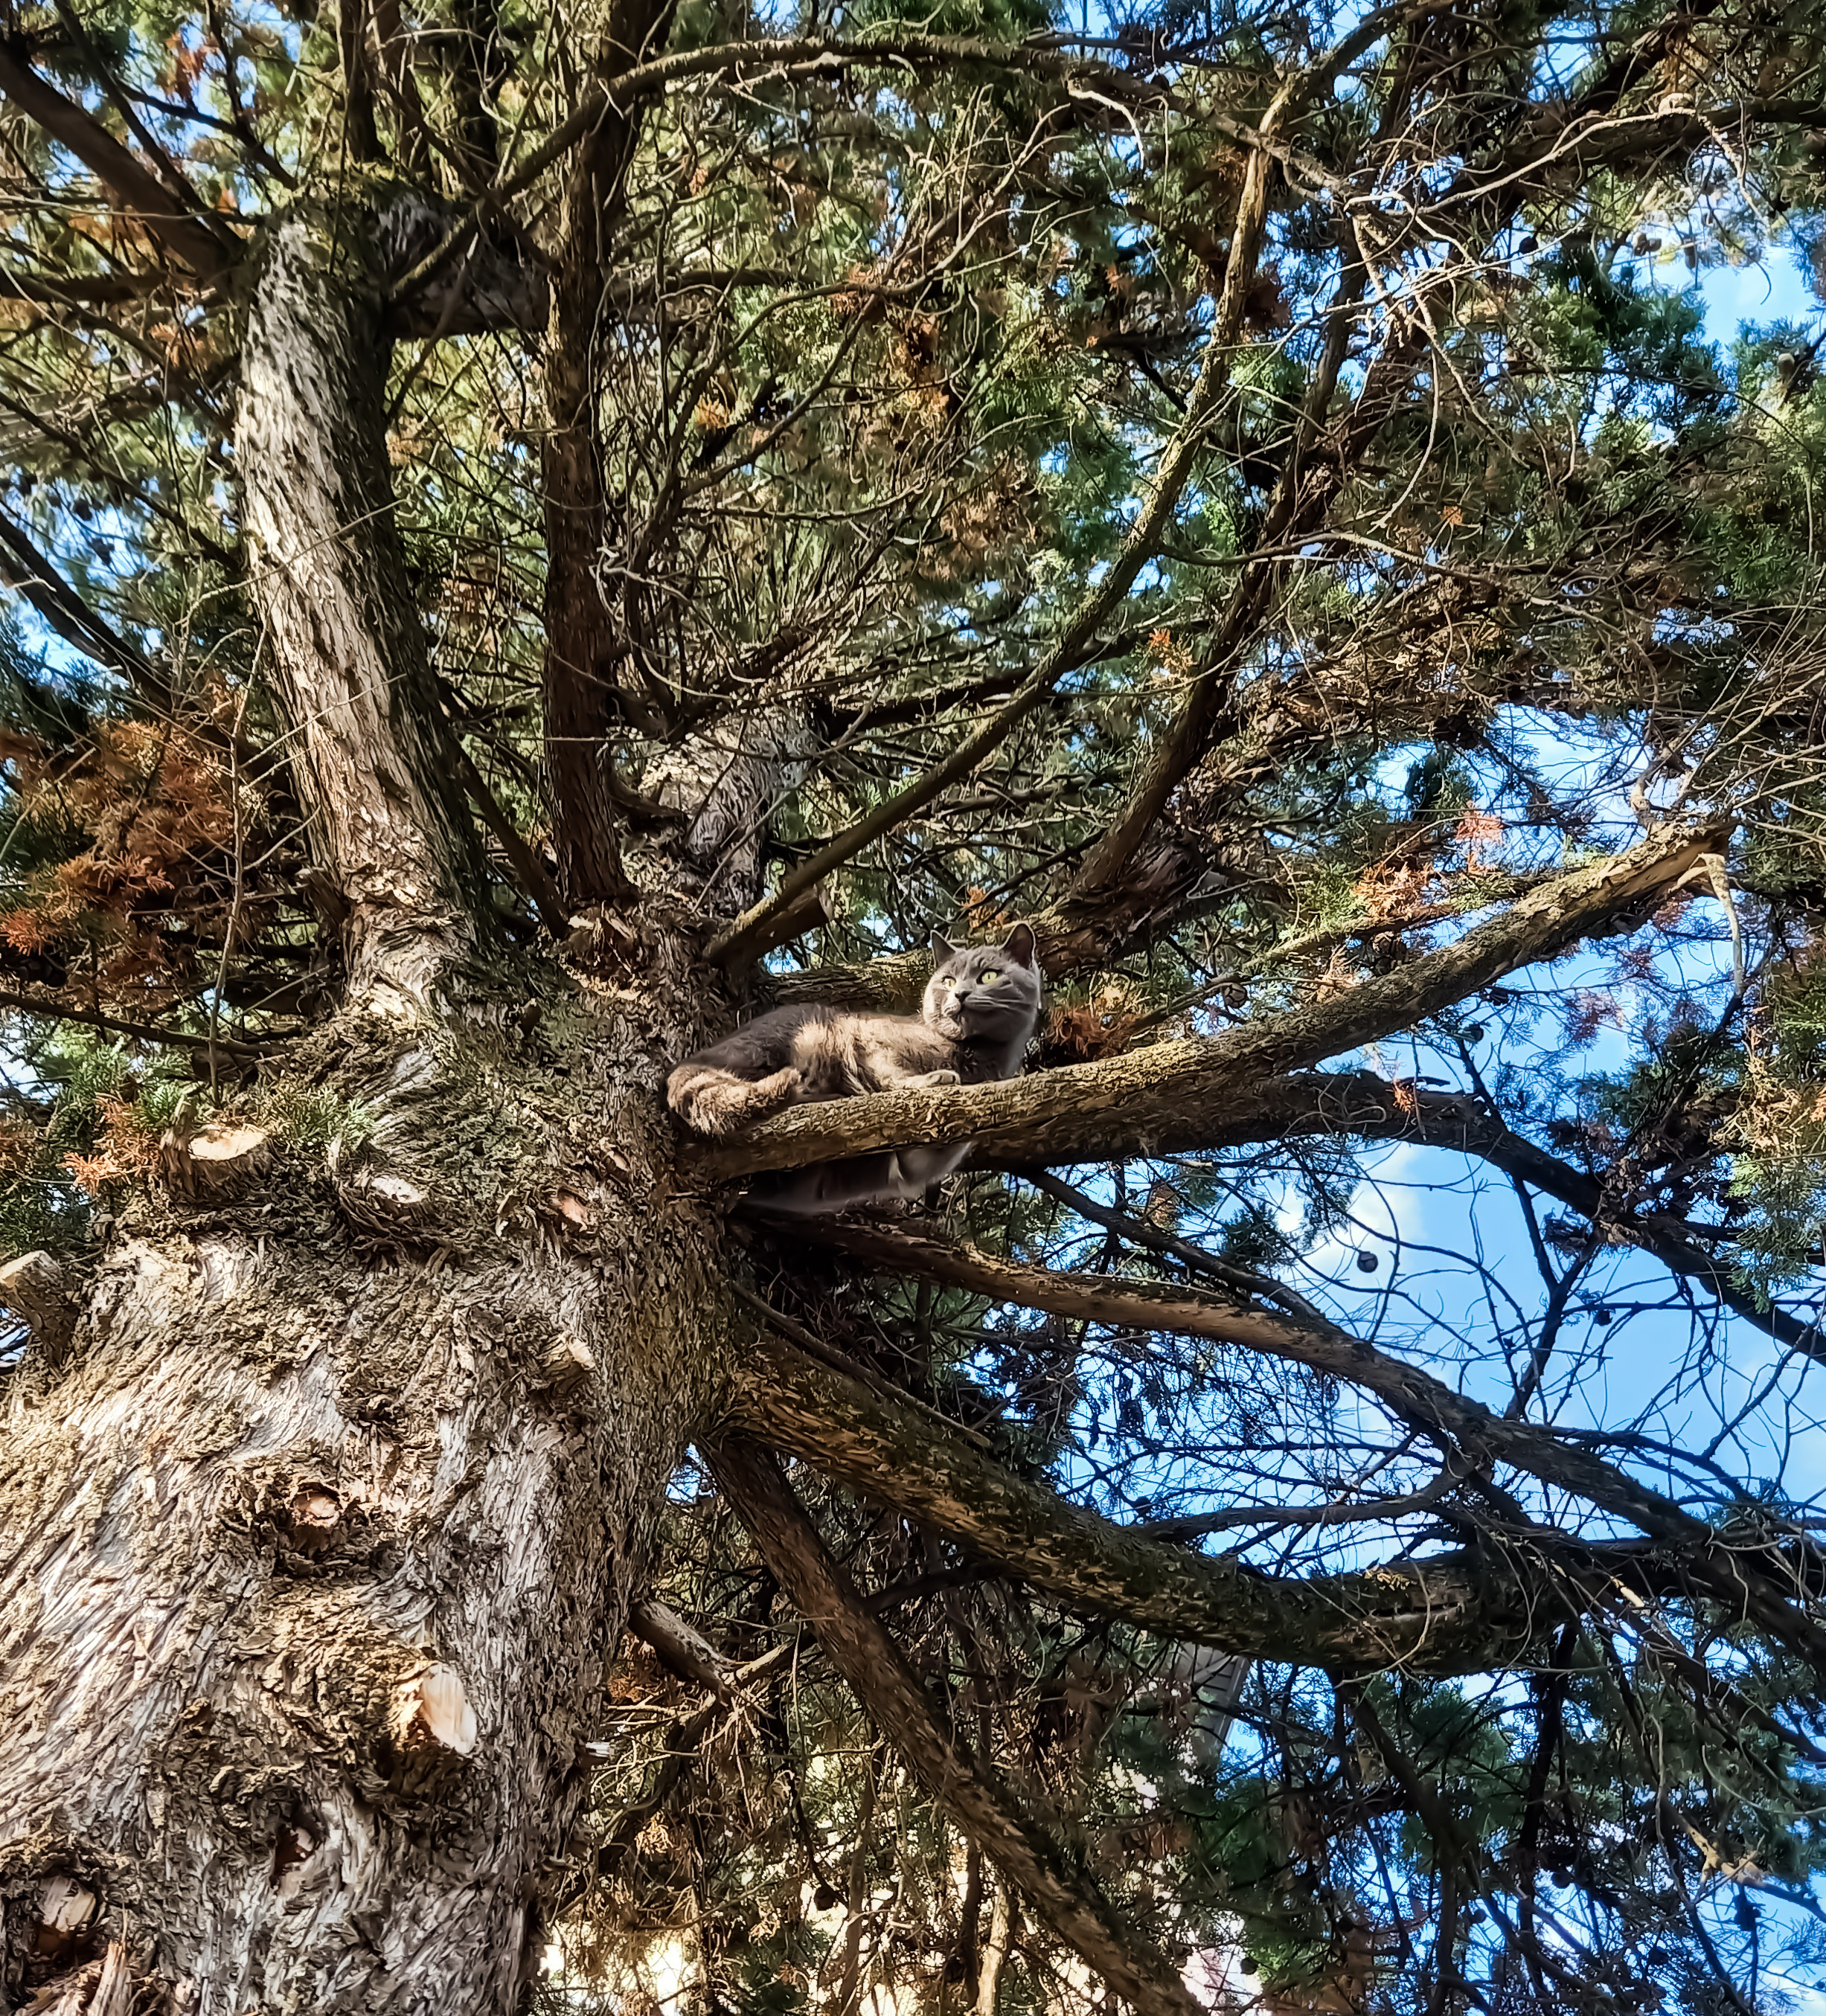
kitten, tree, twig, trunk, wood, plant, terrestrial plant, deciduous, Tints and shades, sky, temperate broadleaf and mixed forest, forest, woodland, natural material, Northern hardwood forest, plant stem, jungle, old growth forest, valdivian temperate rain forest, natural landscape